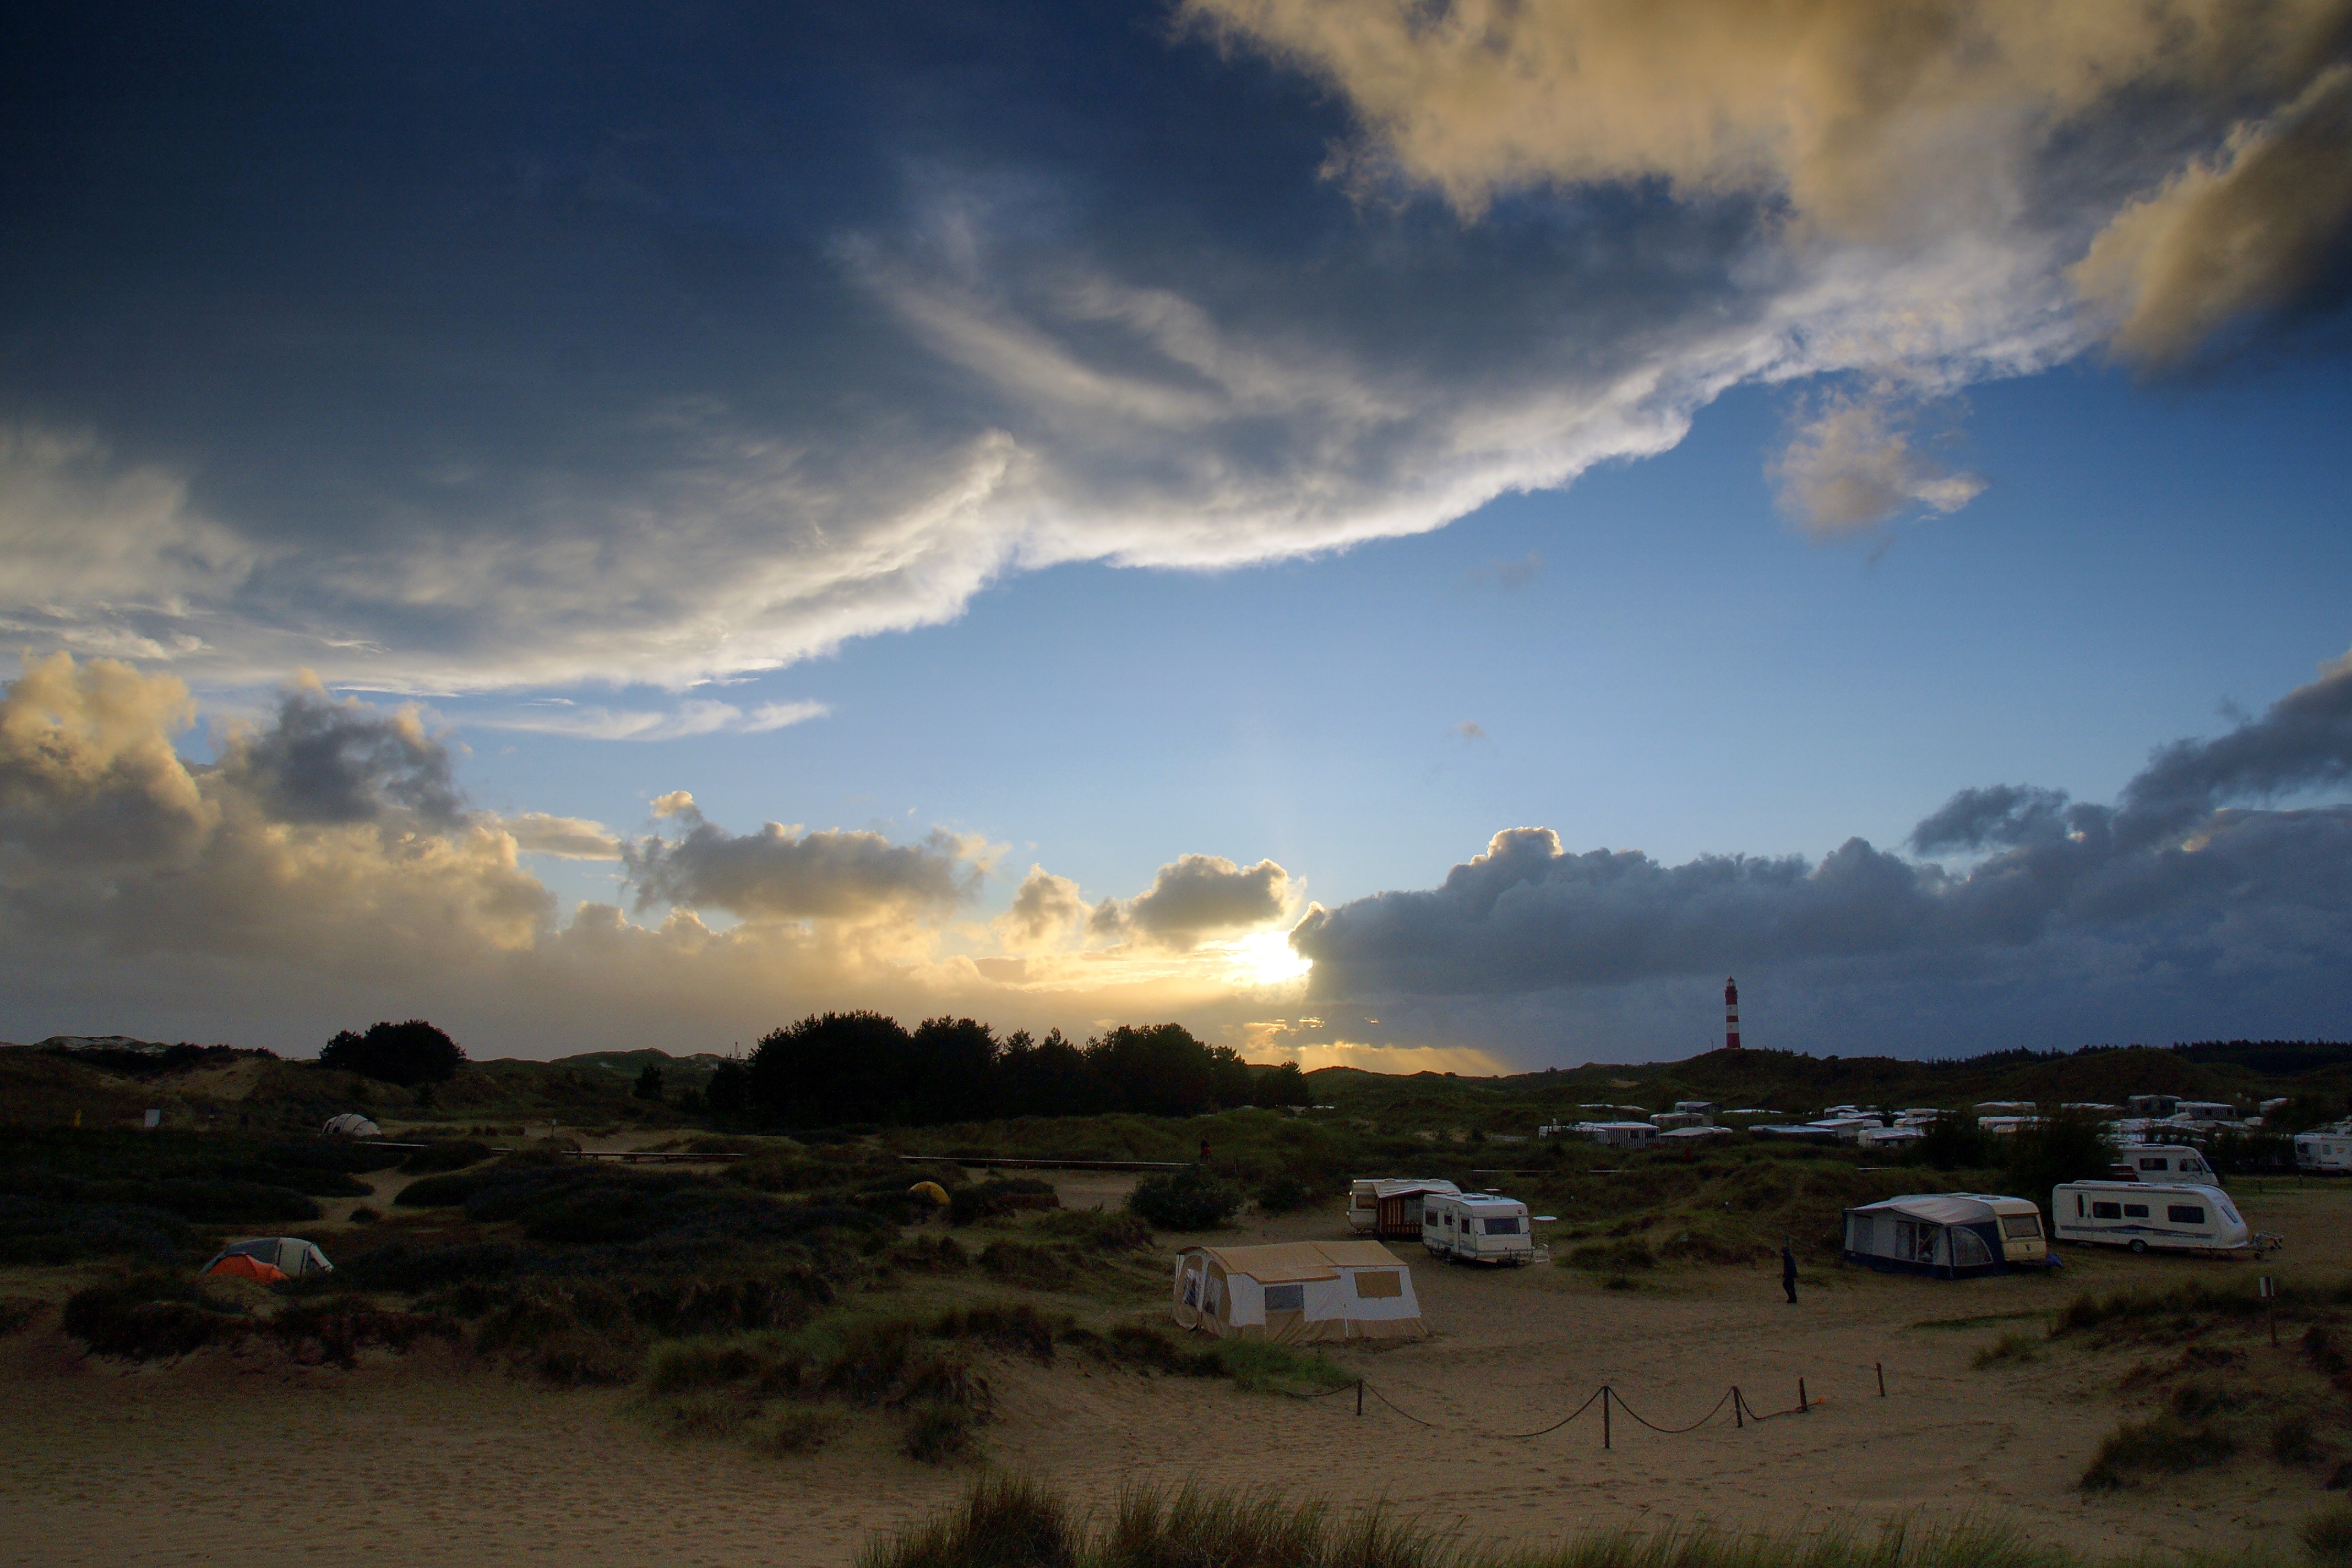
beach, landscape, sea, coast, sand, ocean, horizon, cloud, lighthouse, sky, sunrise, sunset, sunlight, morning, shore, dawn, dusk, evening, weather, bay, island, camping, dunes, clouds, forward, amrum, campsite, tent caravan, folding caravan, clouds patchy, meteorological phenomenon